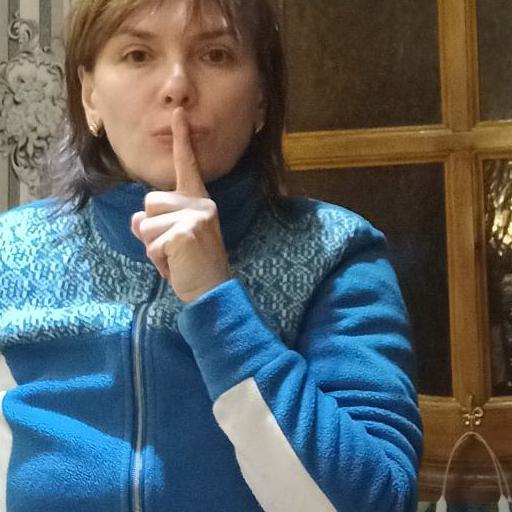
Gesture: mute